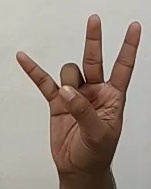
ASL sign: 7